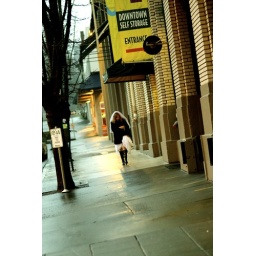
Wedding dress under black coat